Ashendon, Western Australia

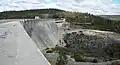
Canning Dam

Ashendon is a suburb of Perth, Western Australia, located within the City of Armadale. It was gazetted in 2006 and was formerly part of Karragullen. The main road through Ashendon is McNess Drive, by which the main public entrance to the Canning Dam weir and picnic area can be accessed.